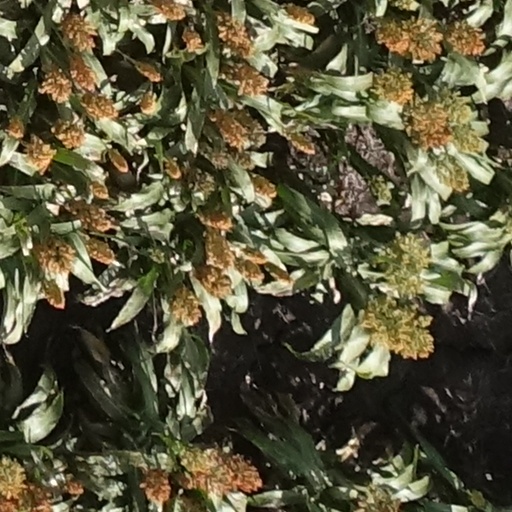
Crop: sorghum